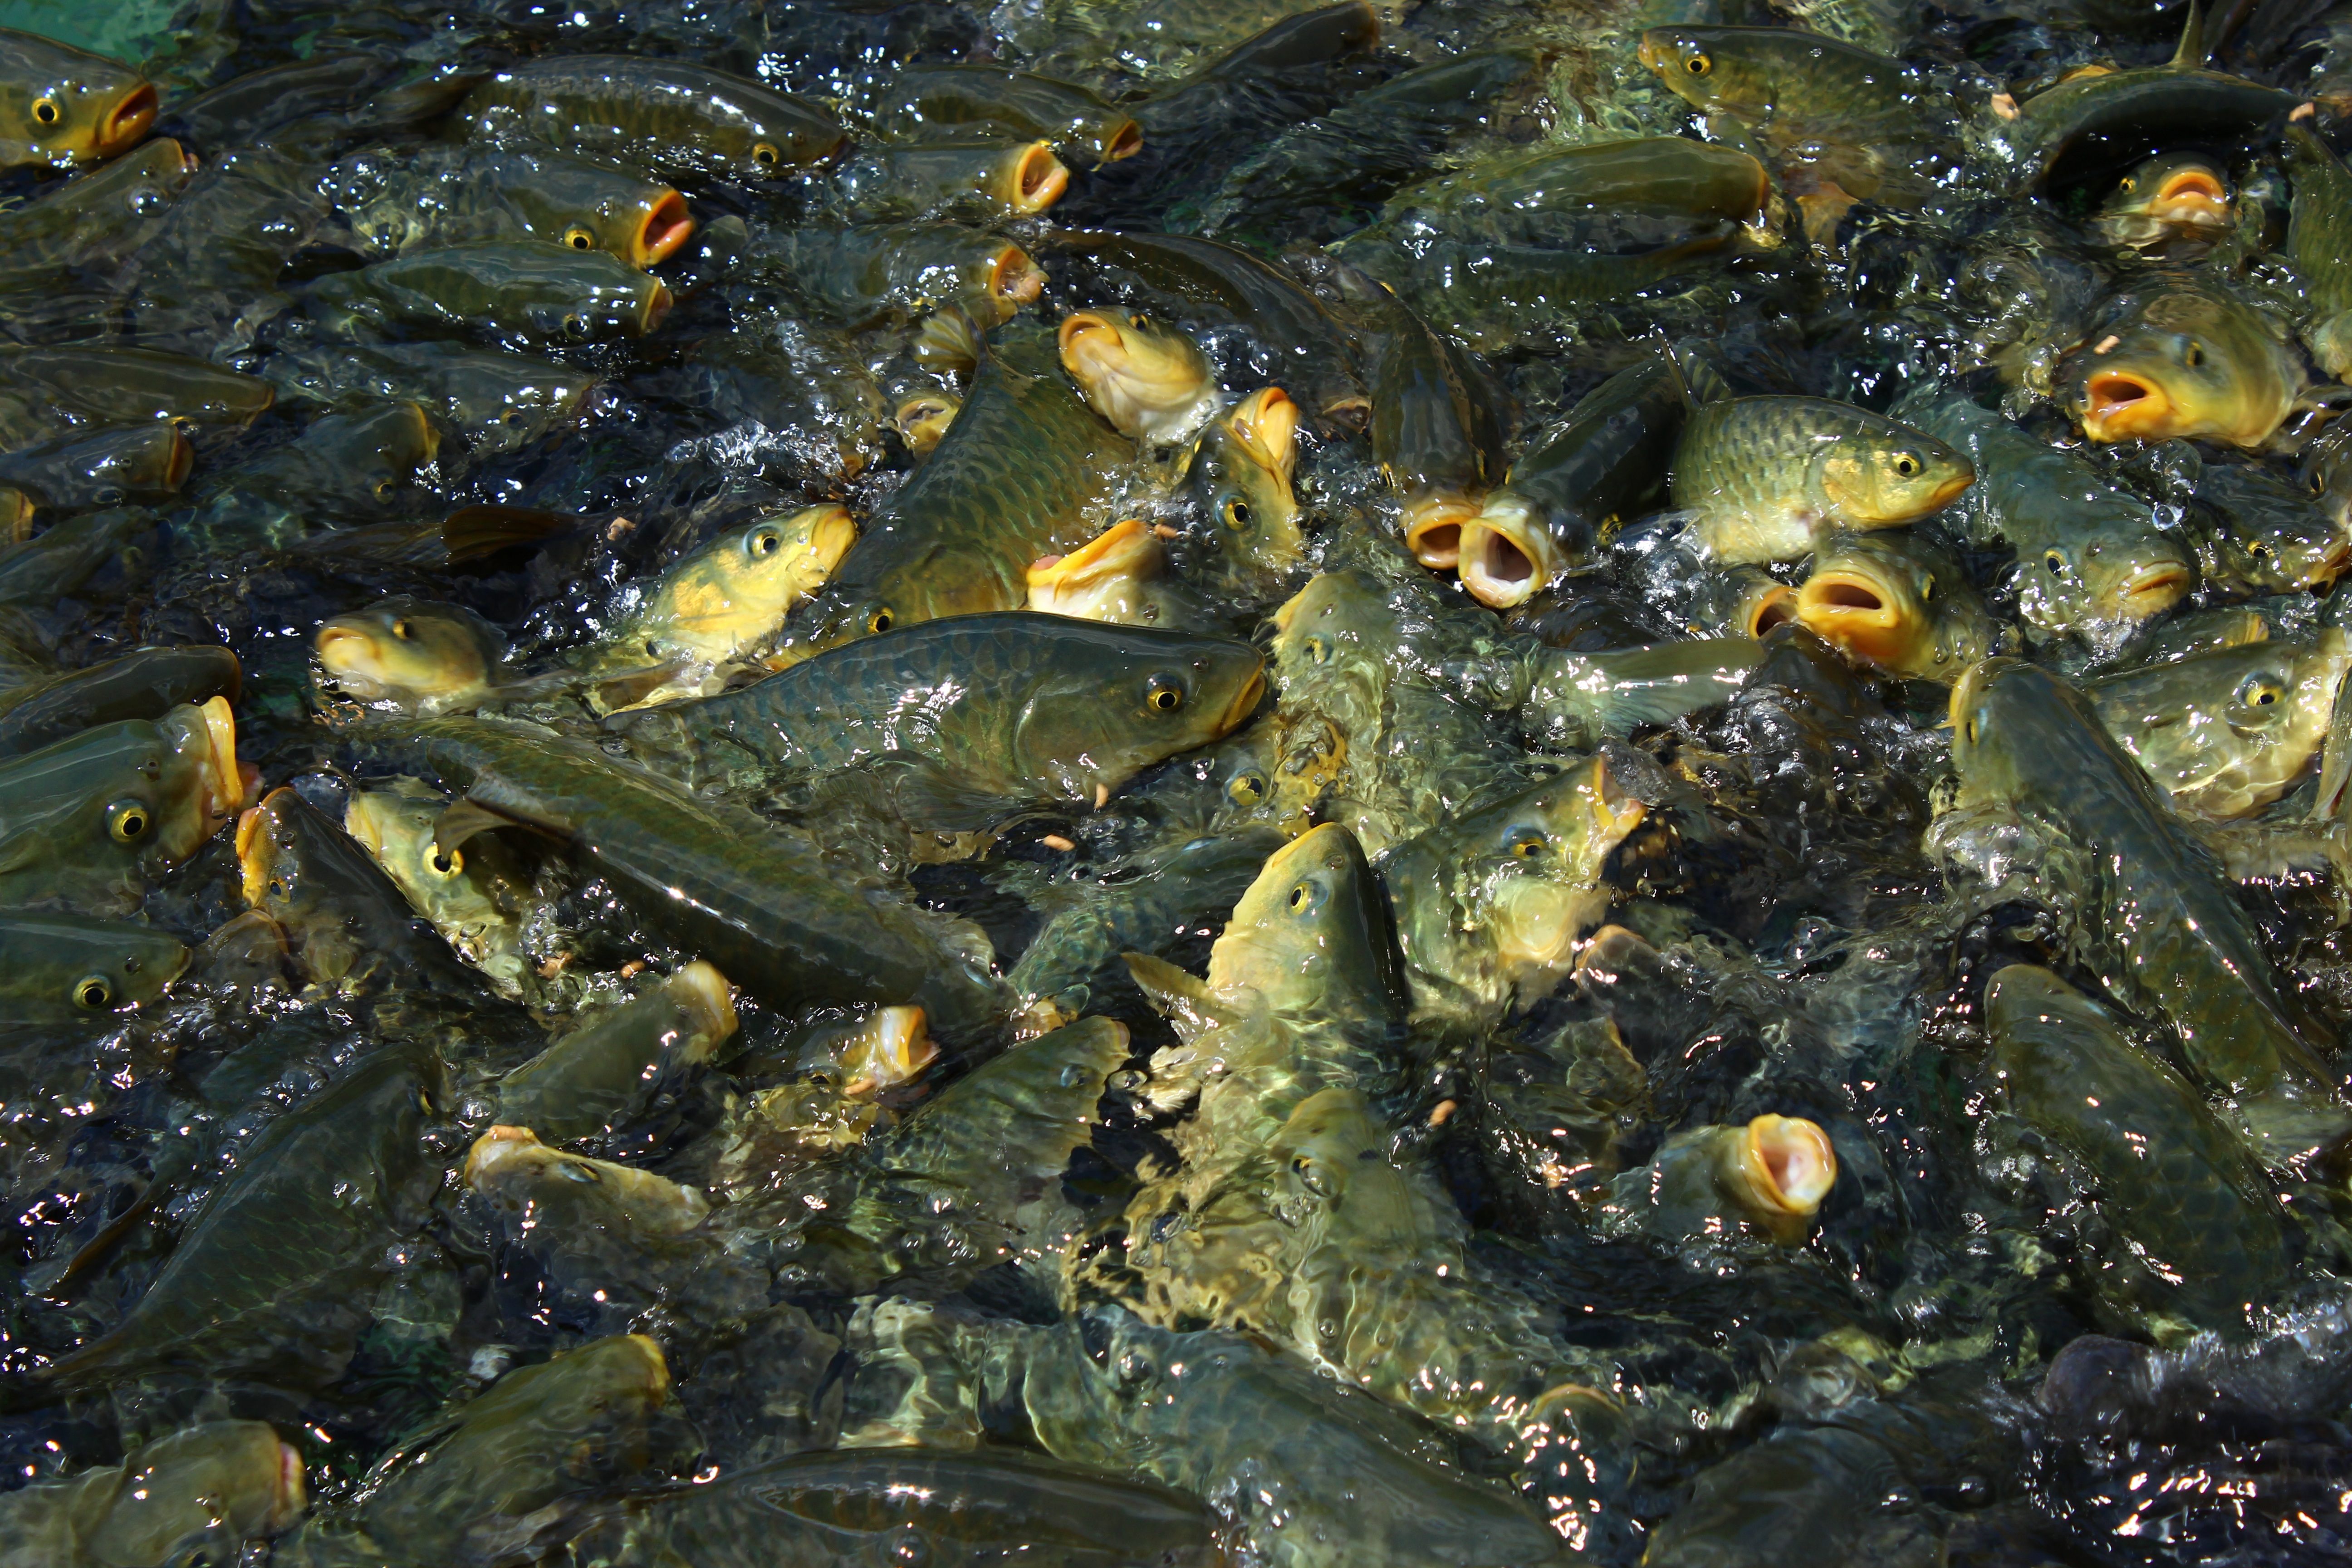
flower, pond, produce, seaweed, fish, algae, carp, trout, urfa bal kl g l, edict, fish pond, marine biology, salamandridae